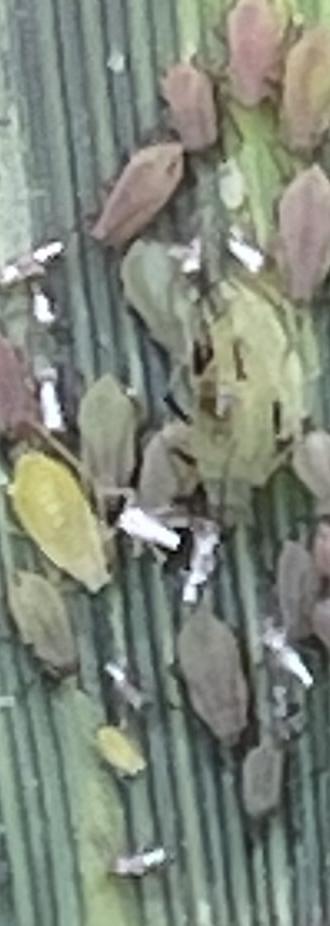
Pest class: english_grain_aphid